Cornwall Railway

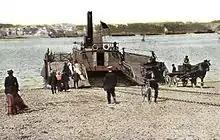
Torpoint Ferry in 1894 looking west; Moorsom planned to use this for conveying passenger trains; note the gradients

On 29 May 1842 the government announced that nearly all the packet traffic would be transferred to Southampton. The traffic forecast for the Cornwall Railway had assumed an income of £123,913 out of total income of £160,548. Thus the Central Route, by-passing the south Cornwall population centres, had lost 80% of its potential income at a stroke. At the same time, the Bristol and Exeter Railway had reached Exeter, and the South Devon Railway to connect to Plymouth was definitely planned. A southerly route for the Cornwall Railway, to reach Plymouth, would secure considerable intermediate traffic, and shorten the route that the company would need to construct.